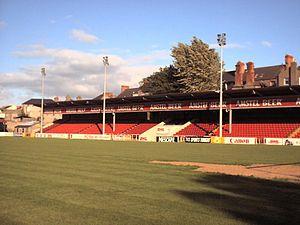
Richmond Park est un stade de football situé dans le quartier d’Inchicore à Dublin. Le stade est la propriété du club de football du St. Patrick's Athletic Football Club qui en est de fait le club résident. Le stade se situe sur un terrain occupé au XIXᵉ siècle par l’armée britannique. Il alors utilisé comme terrain de zone de loisir pour les soldats et se trouvait à proximité immédiate de la caserne de Richmond. C’est d’ailleurs de là que le stade tient son nom.